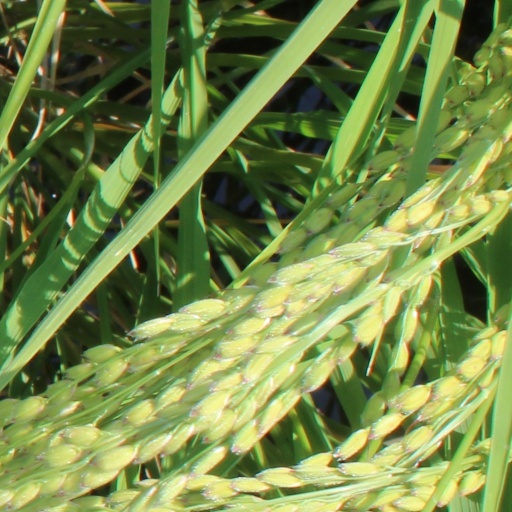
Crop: rice